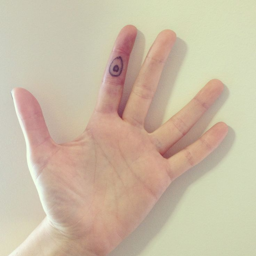
a small reminder for person , above the scar she has from almost cutting her finger off slicing an avocado .